John Wilter

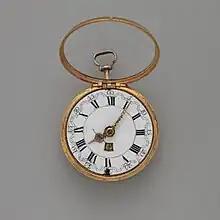
Watch created by 'John Wilter'

The Metropolitan Museum of Art has 2 watches with the name 'John Wilter'.